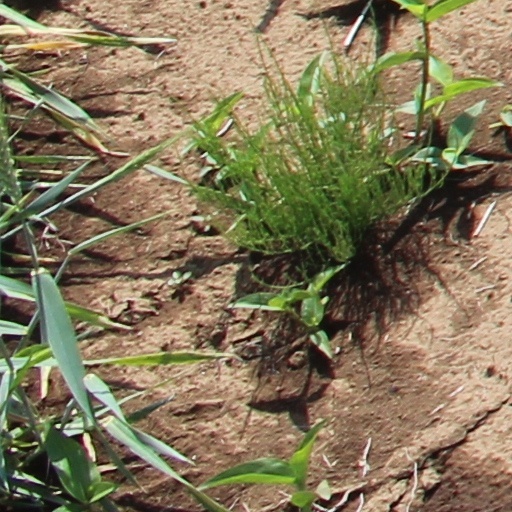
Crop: wheat